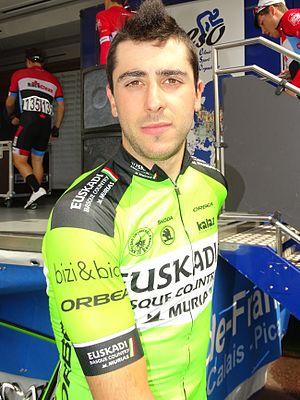
Reportage réalisé le vendredi 20 mai 2016 à l'occasion du départ de la première étape du Paris-Arras Tour 2016 à Douchy-les-Mines, Nord, Nord-Pas-de-Calais-Picardie, France.
Aitor González Prieto, né le 5 novembre 1990 à Ermua, est un coureur cycliste espagnol, professionnel de 2016 à 2018 chez Euskadi Basque Country-Murias.